Hoek Glacier

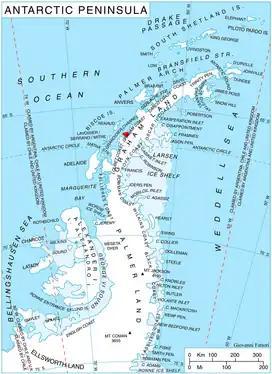
Location of Velingrad Peninsula on Graham Coast, Antarctic Peninsula.

Hoek Glacier is a glacier flowing into Dimitrov Cove northeast of Veshka Point on the northwest coast of Velingrad Peninsula on Graham Coast in Graham Land, Antarctica, southward of the Llanquihue Islands. It was charted by the British Graham Land Expedition under John Rymill, 1934–37, and was named by the UK Antarctic Place-Names Committee in 1959 for Henry W. Hoek (1878–1951), a pioneer Swiss (formerly German) ski-mountaineer and author of one of the earliest skiing manuals.